Eternal security

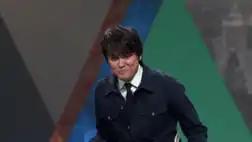
Joseph Prince at the Grace Revolution Conference (2015)

The term "Hyper-Grace" has been applied to a doctrine taught by some Charismatic Christians today, such as Joseph Prince. Although the term was made by critics of the view, it has been embraced by some of those who teach it. Hyper-Grace teaches a strong form of eternal security, views fellowship with God as unconditional and denies that Christians in eternity will have different degrees of rewards. While resembling Free Grace theology, the latter differs by acknowledging the possibility of significant temporal consequences for sins experienced by Christians.